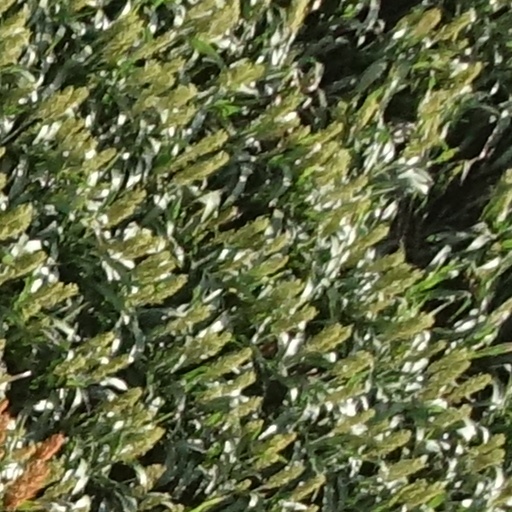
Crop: sorghum